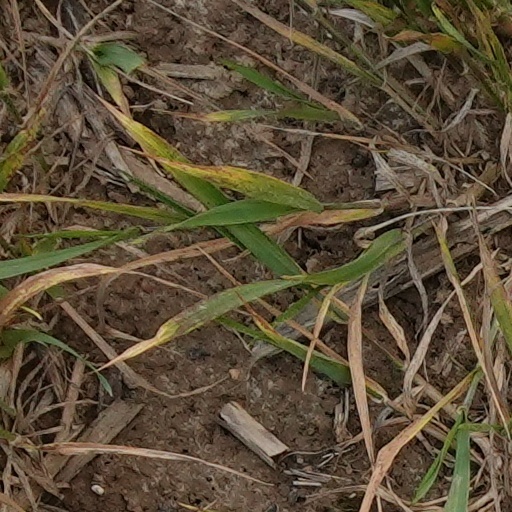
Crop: wheat